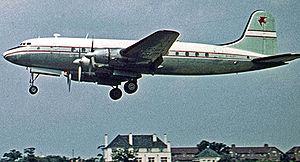
Le Handley Page Hermes est un avion de ligne quadrimoteur civil dérivant du Handley Page Hastings militaire. Son premier prototype s'écrasa en 1945, ce qui retarda sa mise en service. 29 ont été construits, servant brièvement dans la BOAC dans les années 1950 et plus tard dans plusieurs compagnies de charters.